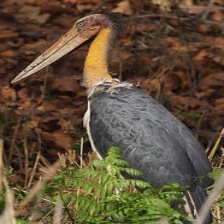
Species: LESSER ADJUTANT
Scientific name: LEPTOPTILOS JAVANICUS
ImageNet parent category: white_stork